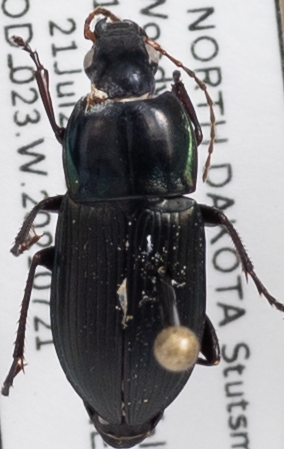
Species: Poecilus lucublandus
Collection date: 2021-07-21
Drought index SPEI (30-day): -1.28
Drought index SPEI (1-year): -2.09
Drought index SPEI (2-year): -0.8